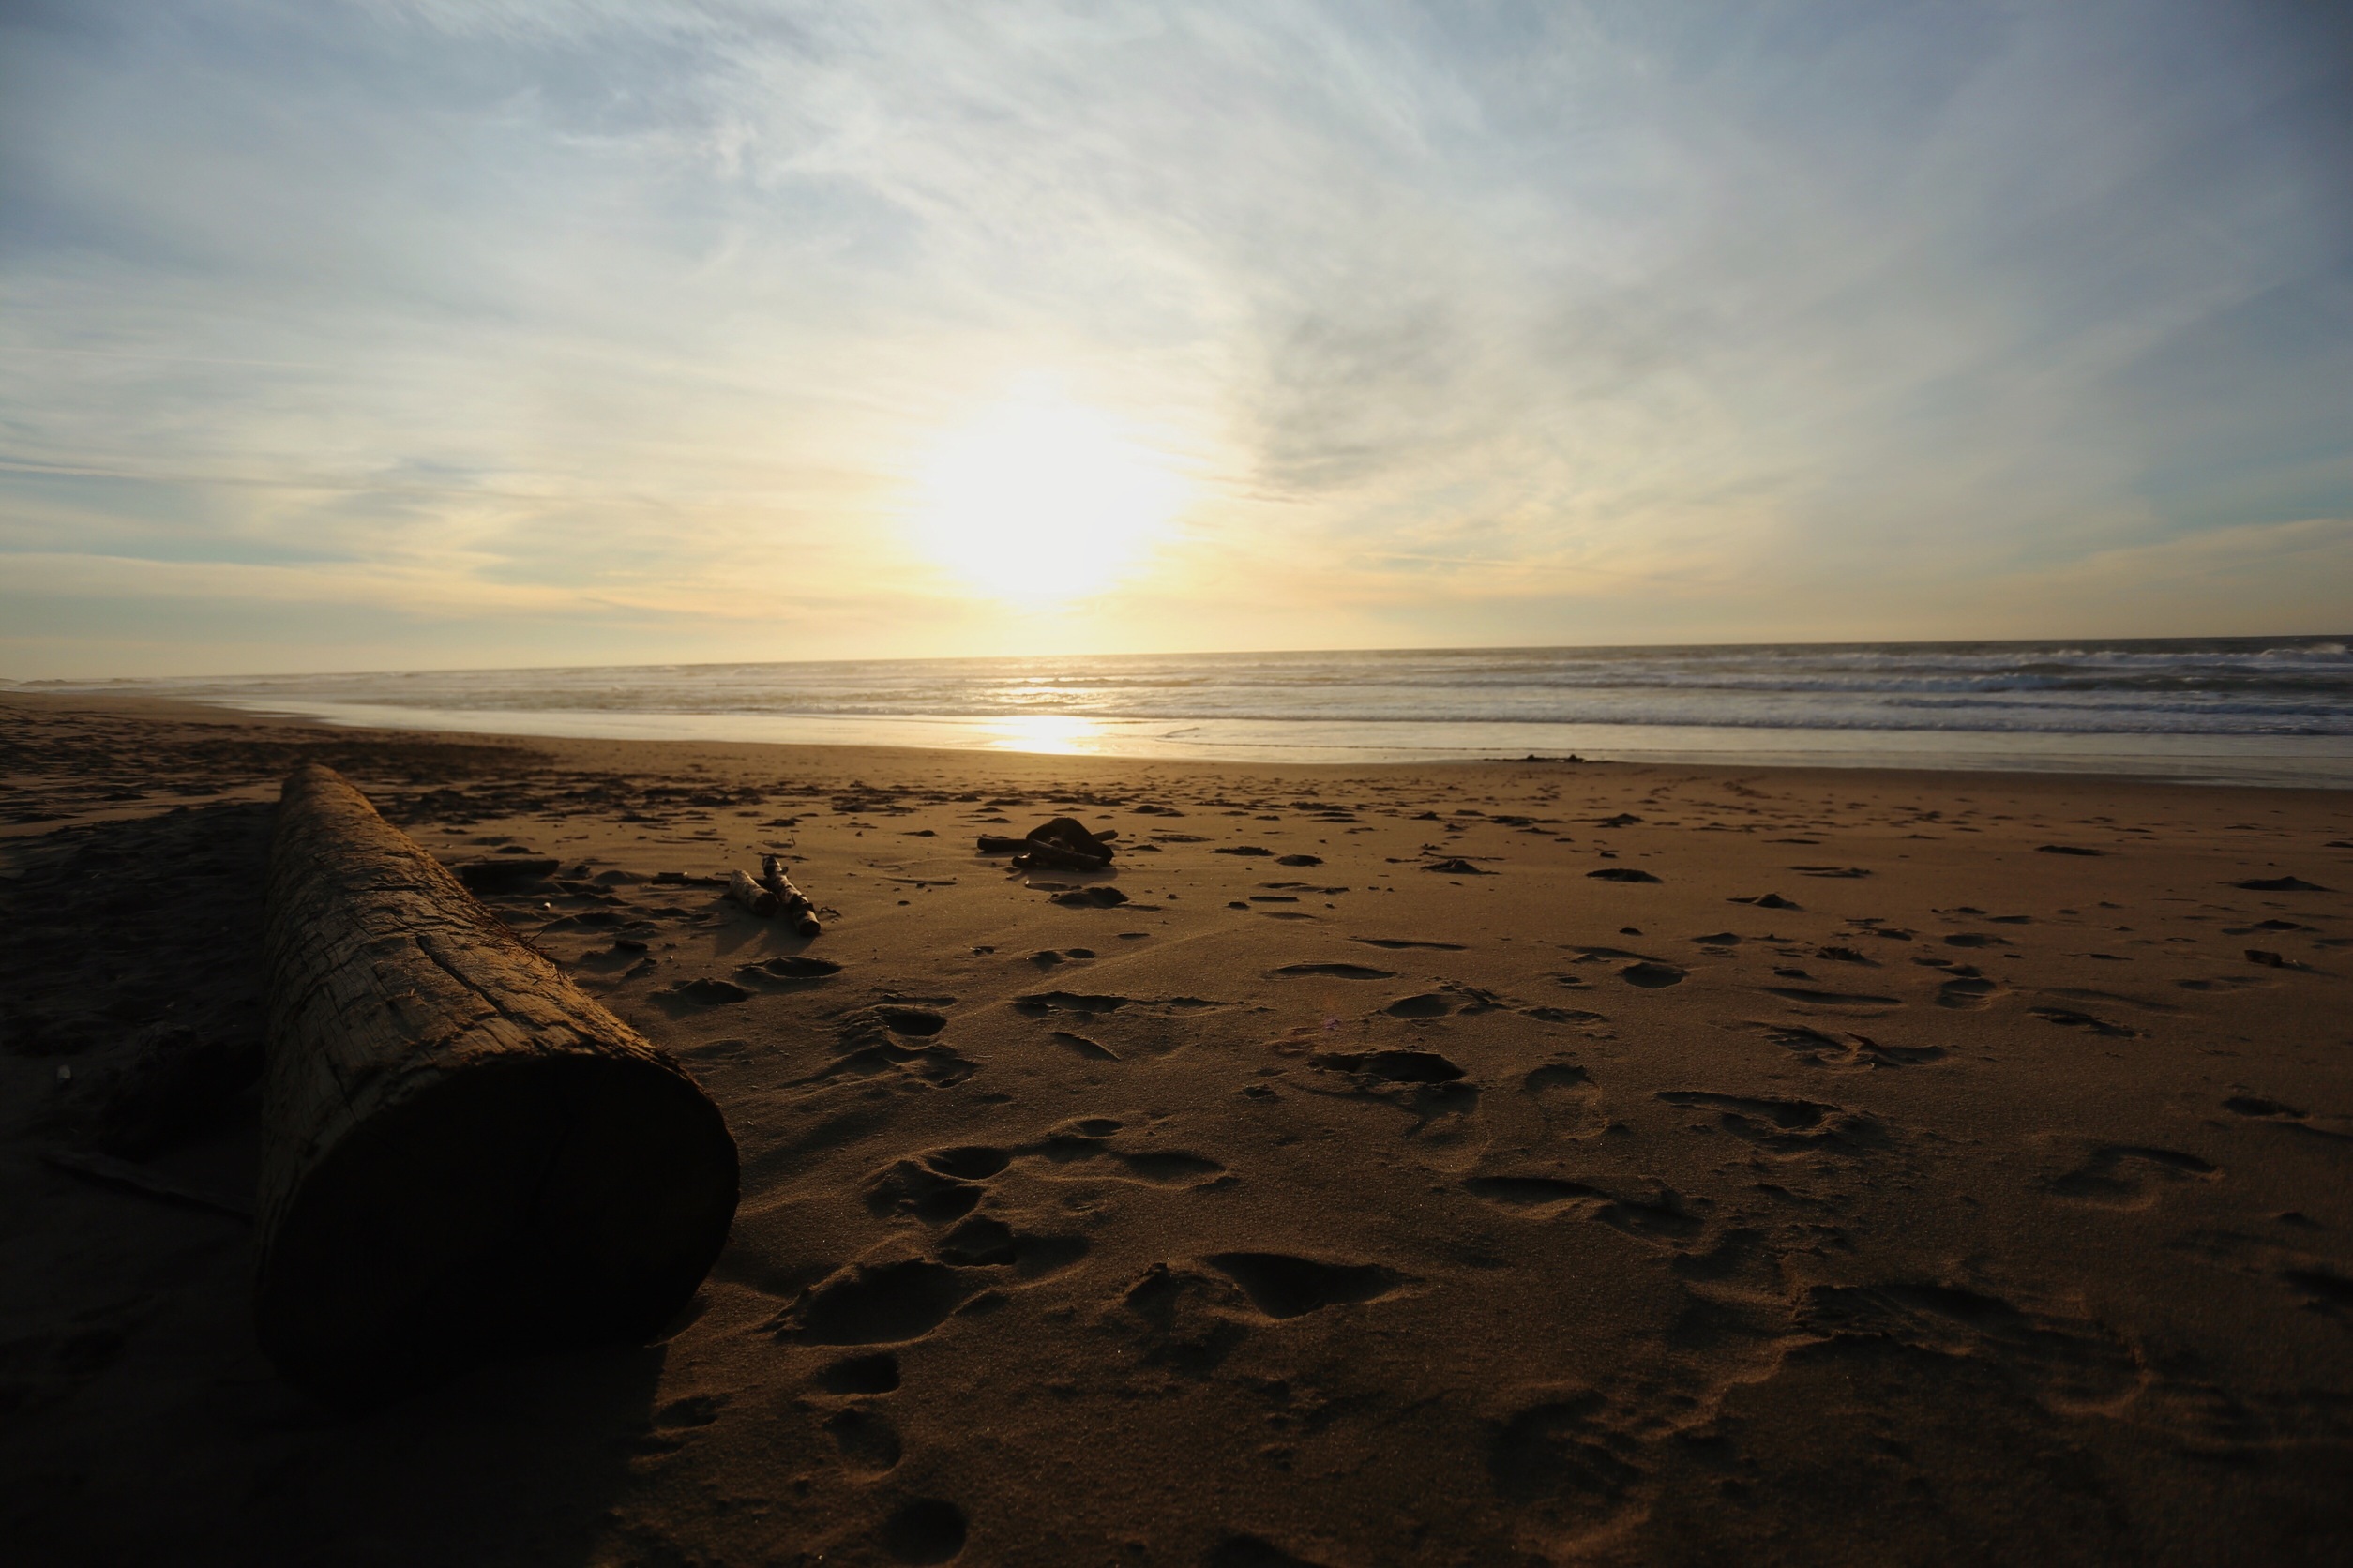
beach, sea, coast, water, sand, ocean, horizon, cloud, sky, sunshine, sun, sunrise, sunset, sunlight, morning, shore, wave, dawn, summer, vacation, dusk, evening, reflection, relax, tranquil, scenic, peaceful, seascape, romantic, material, body of water, dream, cape, wind wave